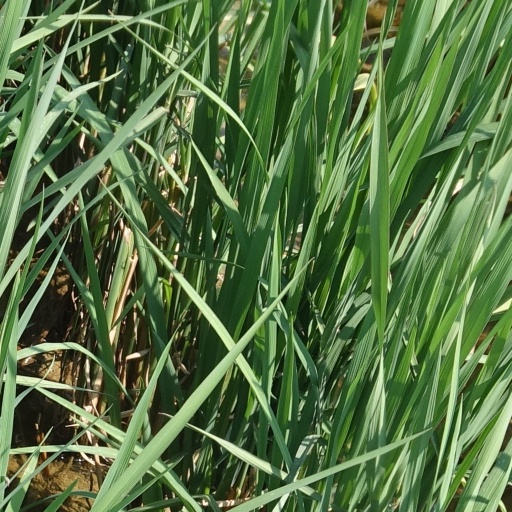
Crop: rice